Le Bal (1983 film)

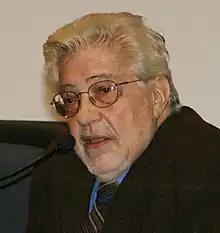
The director of the film: Ettore Scola

Vincent Canby from "The New York Times" gave the film a very good review, stating: "Because "Le Bal" is a spectacle, most of the performers, unfortunately, remain anonymous, though their contributions are enormous. The film has been choreographed as much as directed in any conventional sense, but the physical production is outstanding. In the 1936 sequence, Mr Scola and his cinematographer, Ricardo Aronovich miraculously drain virtually all the color from the images to create a look that suggests hand-tinted photographs that have begun to fade. More than anything else, these exemplify the mood of the entire film."